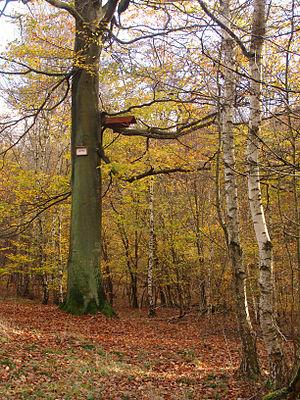
Arboretum de la forêt de Zang, L'Hôpital (Moselle) et Saint-Avold, géré par l'association protectrice des oiseaux et de la nature (A.P.O.N.)
La liste des arboretums de France présente les arboretums présents sur le territoire français, classés par ordre des numéros de départements.
L’arboretum de L'Hôpital est un arboretum, qui se situe sur le territoire des communes de L'Hôpital et de Saint-Avold dans la forêt de Zang.
Un arboretum ou arborétum est un jardin botanique spécialisé, généralement conçu comme un espace paysager. Il présente de nombreuses espèces d'arbres ou d'essences ligneuses sous forme de collections le plus souvent thématiques.